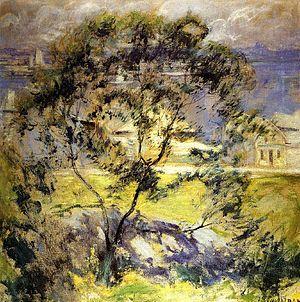
John Henry Twachtman né le 4 aout 1853 à Cincinnati et mort le 8 aout 1902 à Gloucester, est un peintre impressionniste américain. Il était membre des Ten American Painters.